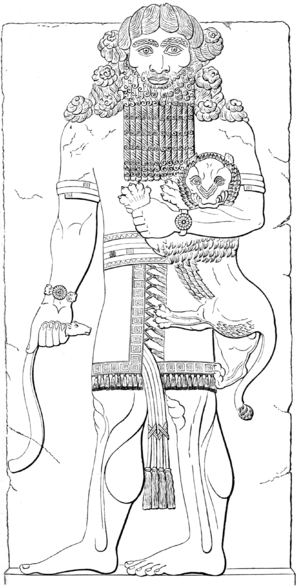
Gilgamesh
Gilgamesh, holdende slange og løve.
Gilgamesh er kendt på grund af det store babylonske helteepos om ham – Gilgamesh-eposset – der regnes som verdenslitteraturens første hovedværk. I eposset omtales han som "2/3 gud", med en menneskelig skikkelse skænket ham af modergudinden og perfektioneret af Ea. Han er derved en mand af stor skønhed og fysisk styrke; kendt for at genrejse de religiøse samlingssteder, der blev ødelagt af syndfloden, og for at grave brønde, der skabte oaser.